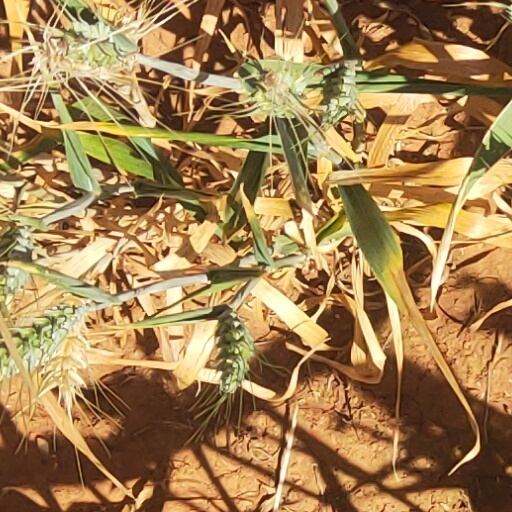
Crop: wheat